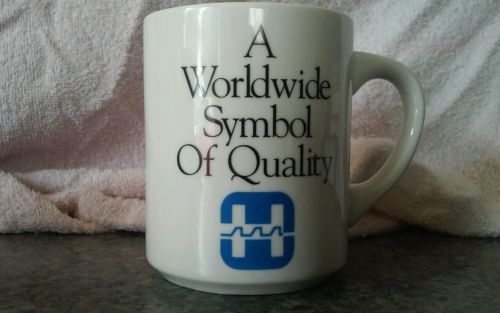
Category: mug